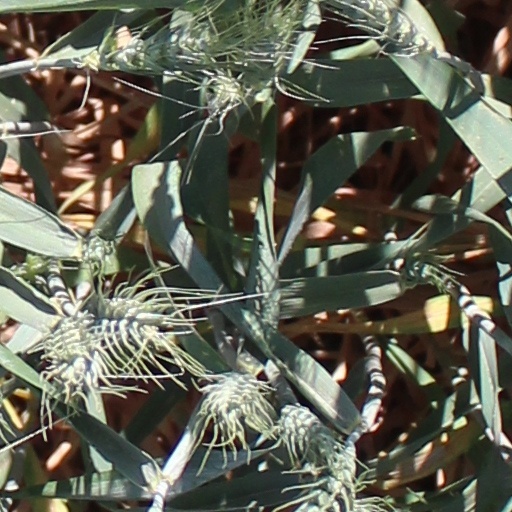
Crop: wheat